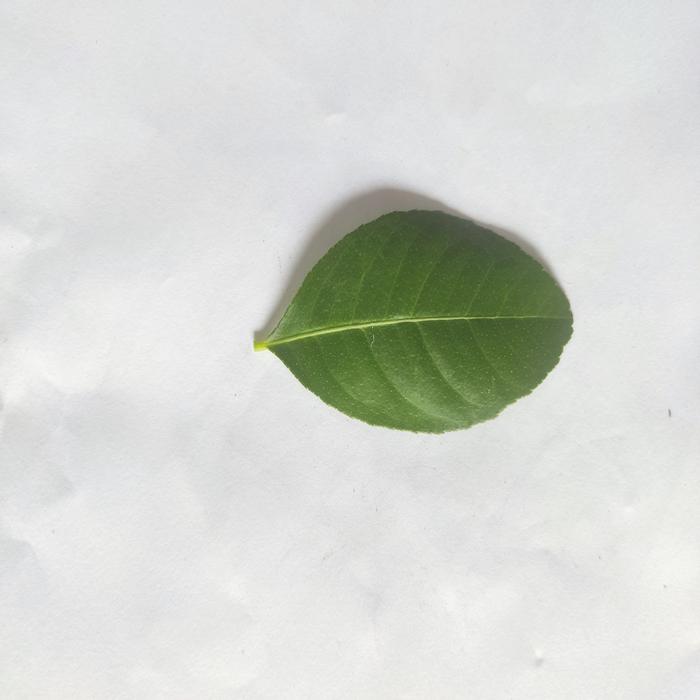
Crop: Lemon
Leaf condition: Healthy_Leaf